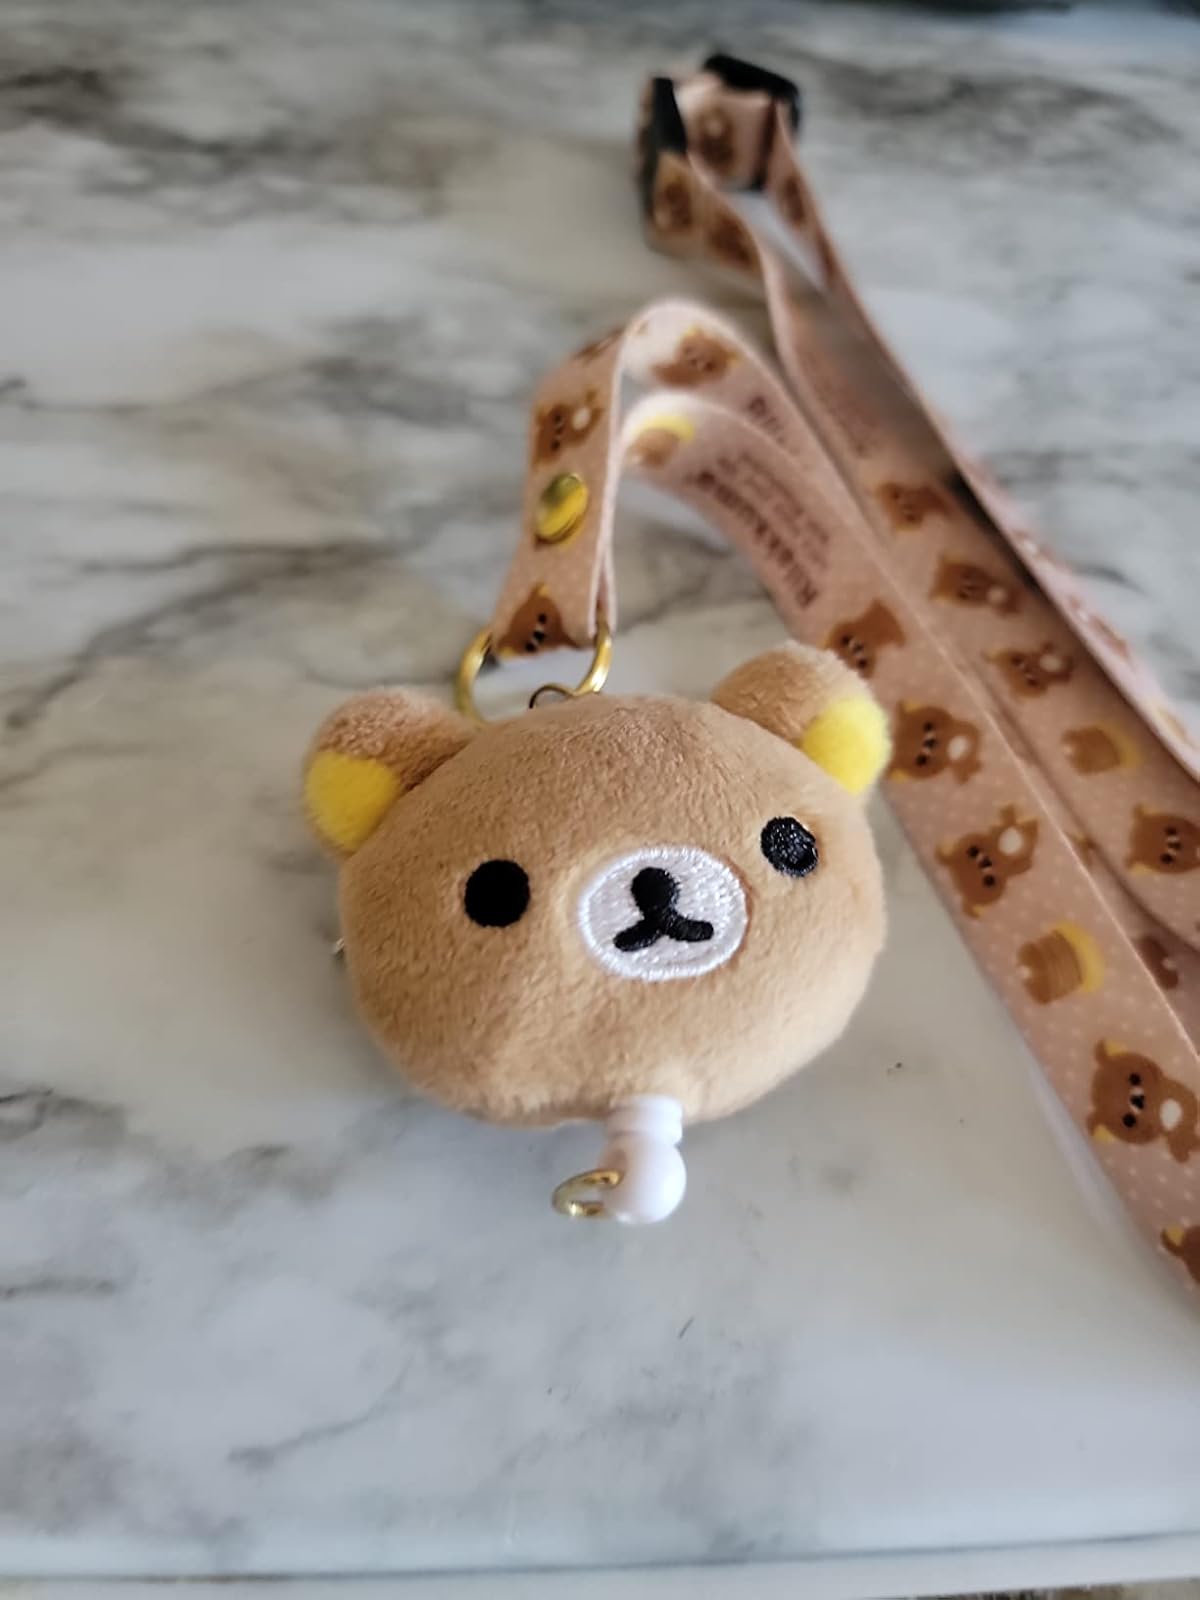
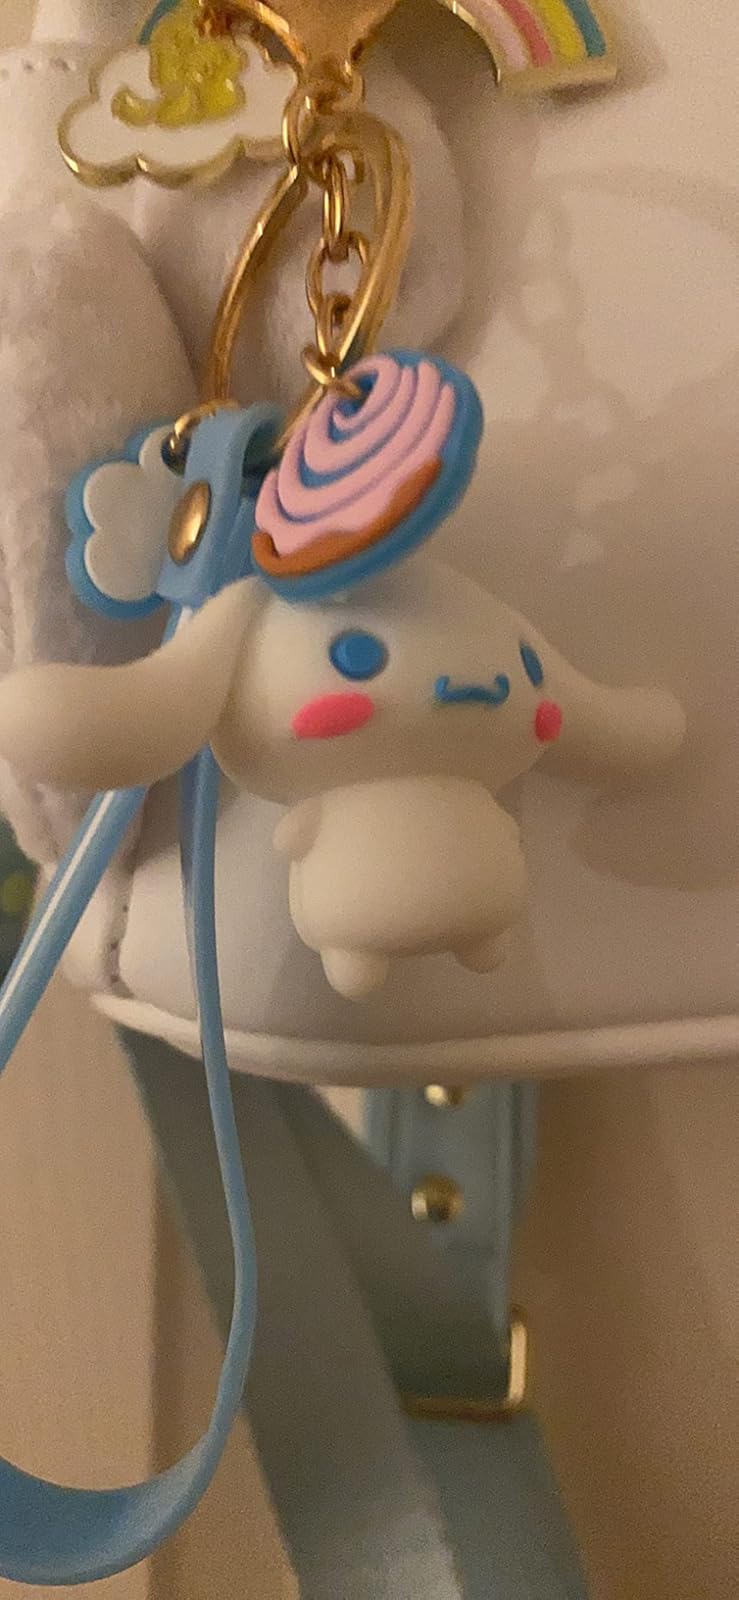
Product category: accessories_keychain
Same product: no